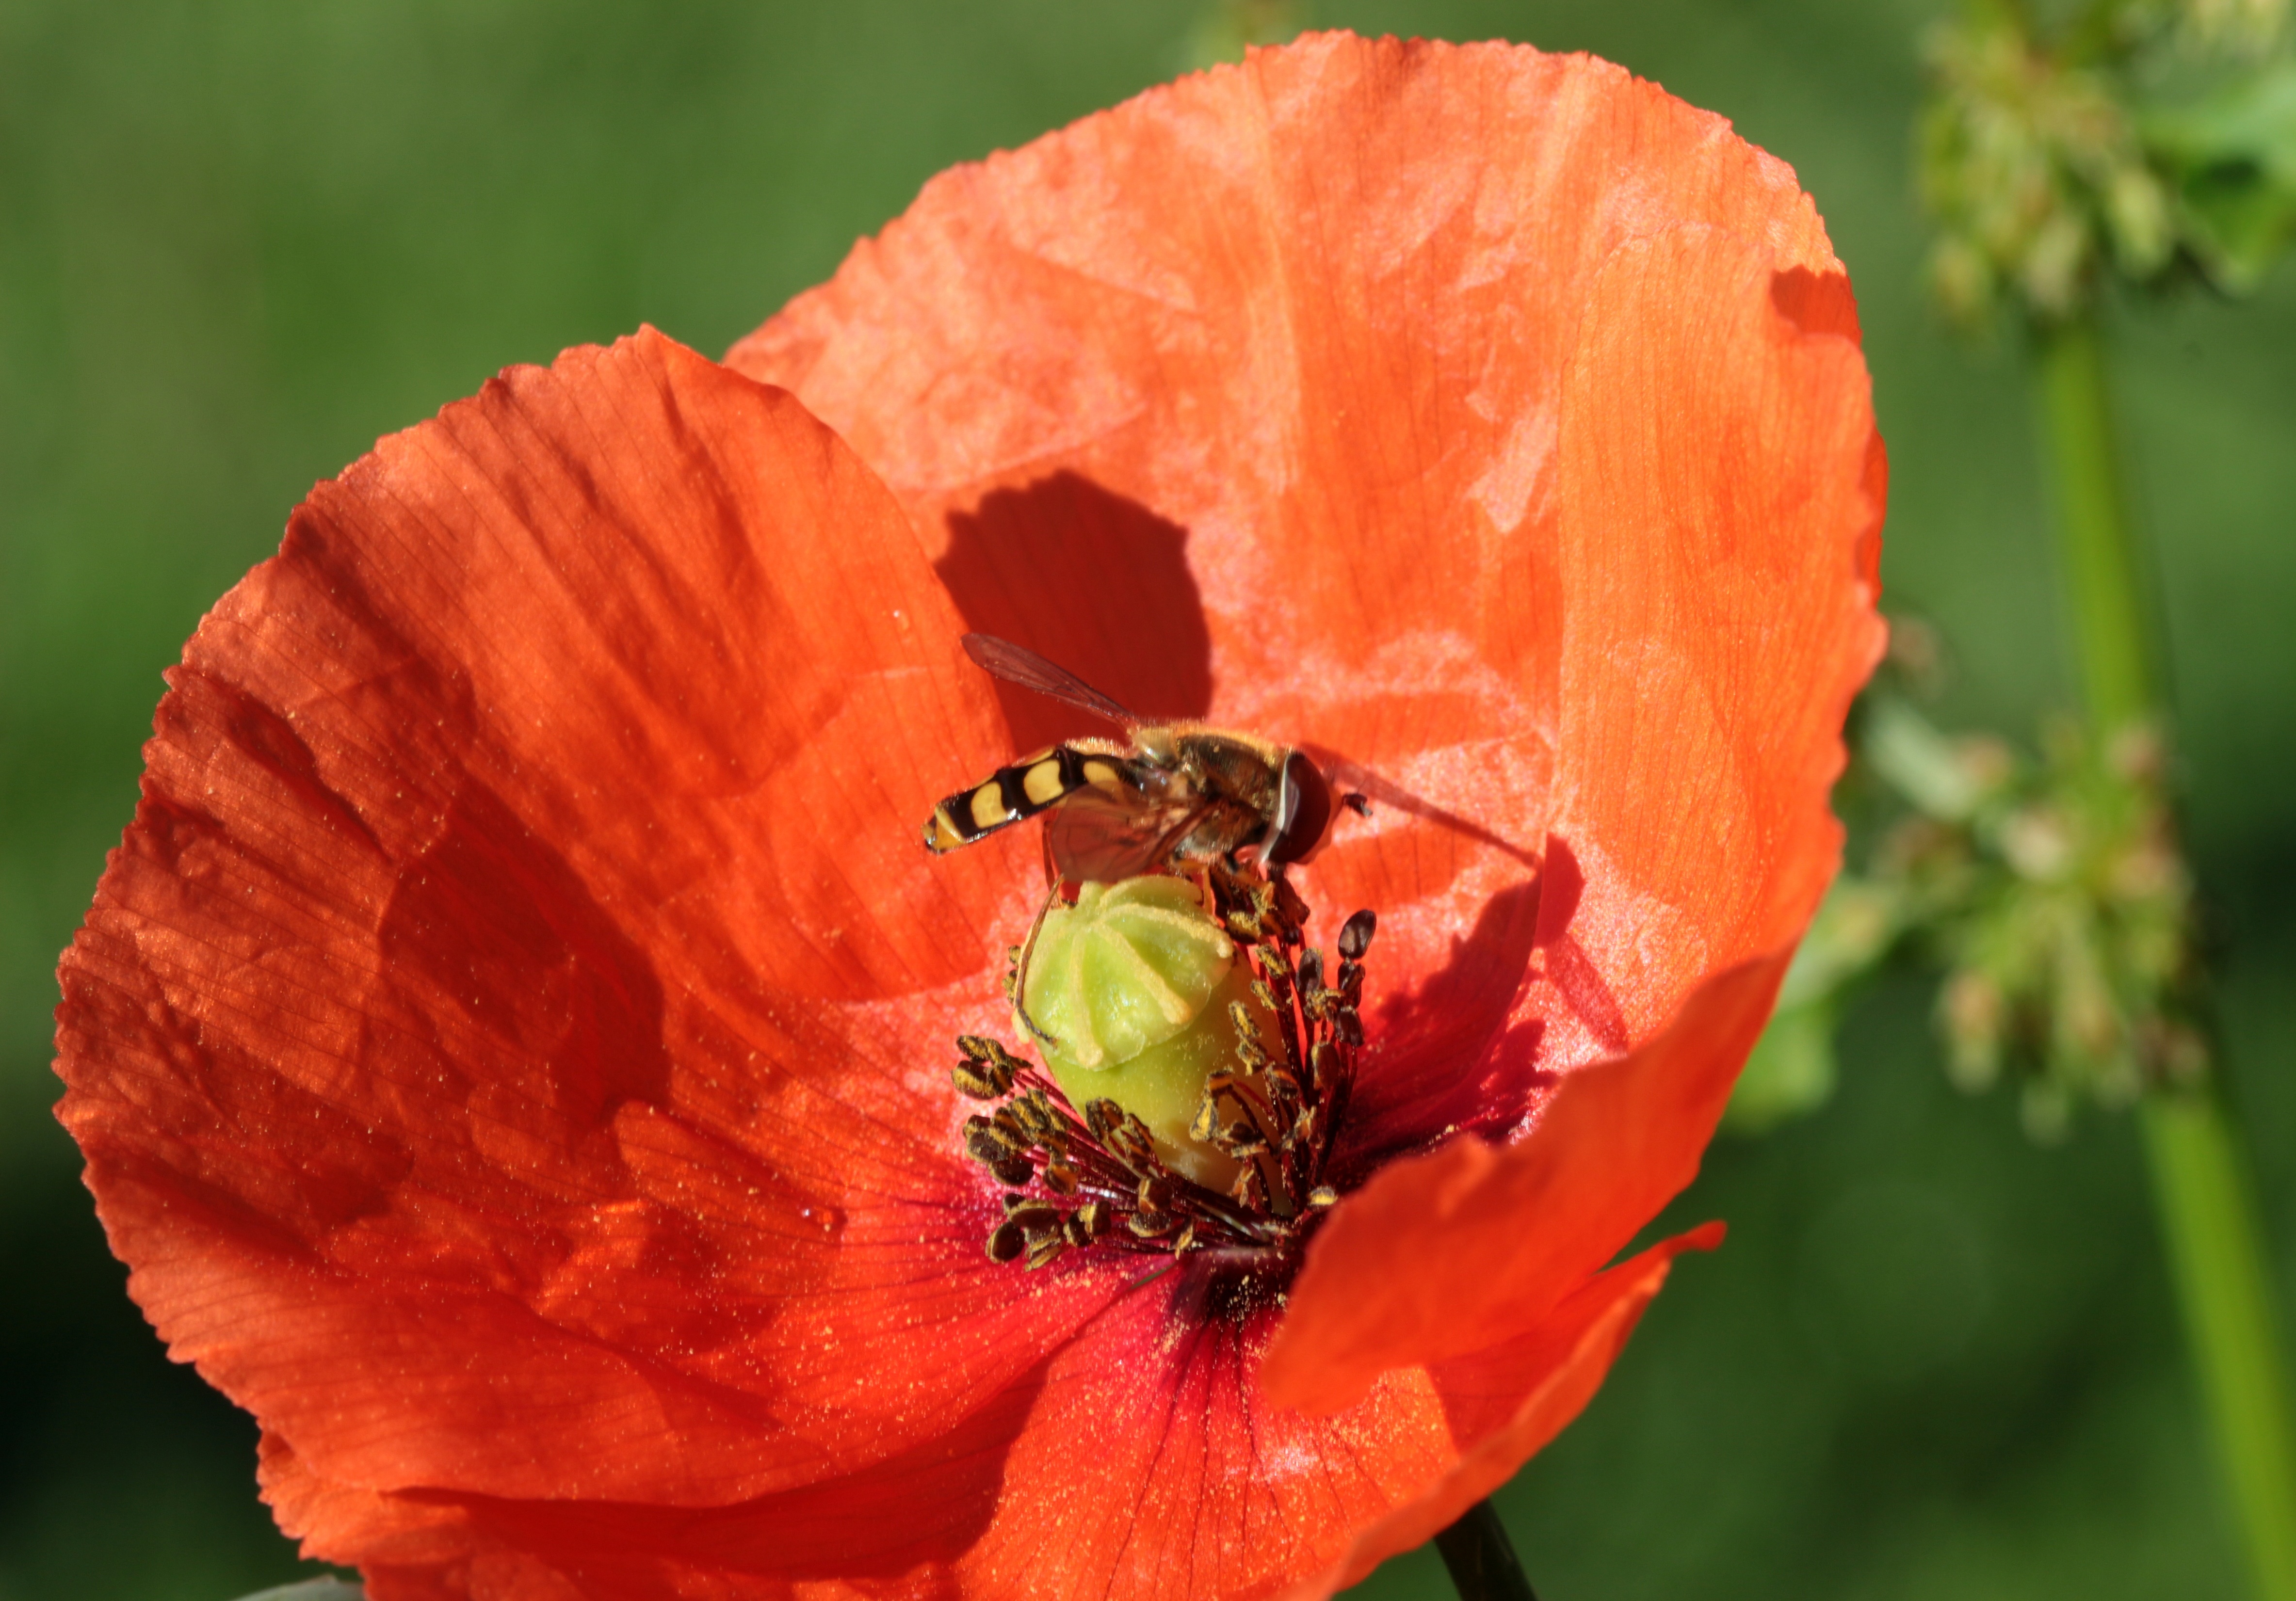
plant, flower, petal, red, botany, flora, wildflower, close up, klatschmohn, poppy flower, poppy, wasp, coquelicot, nectar, macro photography, flowering plant, nectar search, polistes dominulus, house feldwespe, annual plant, plant stem, land plant, poppy family